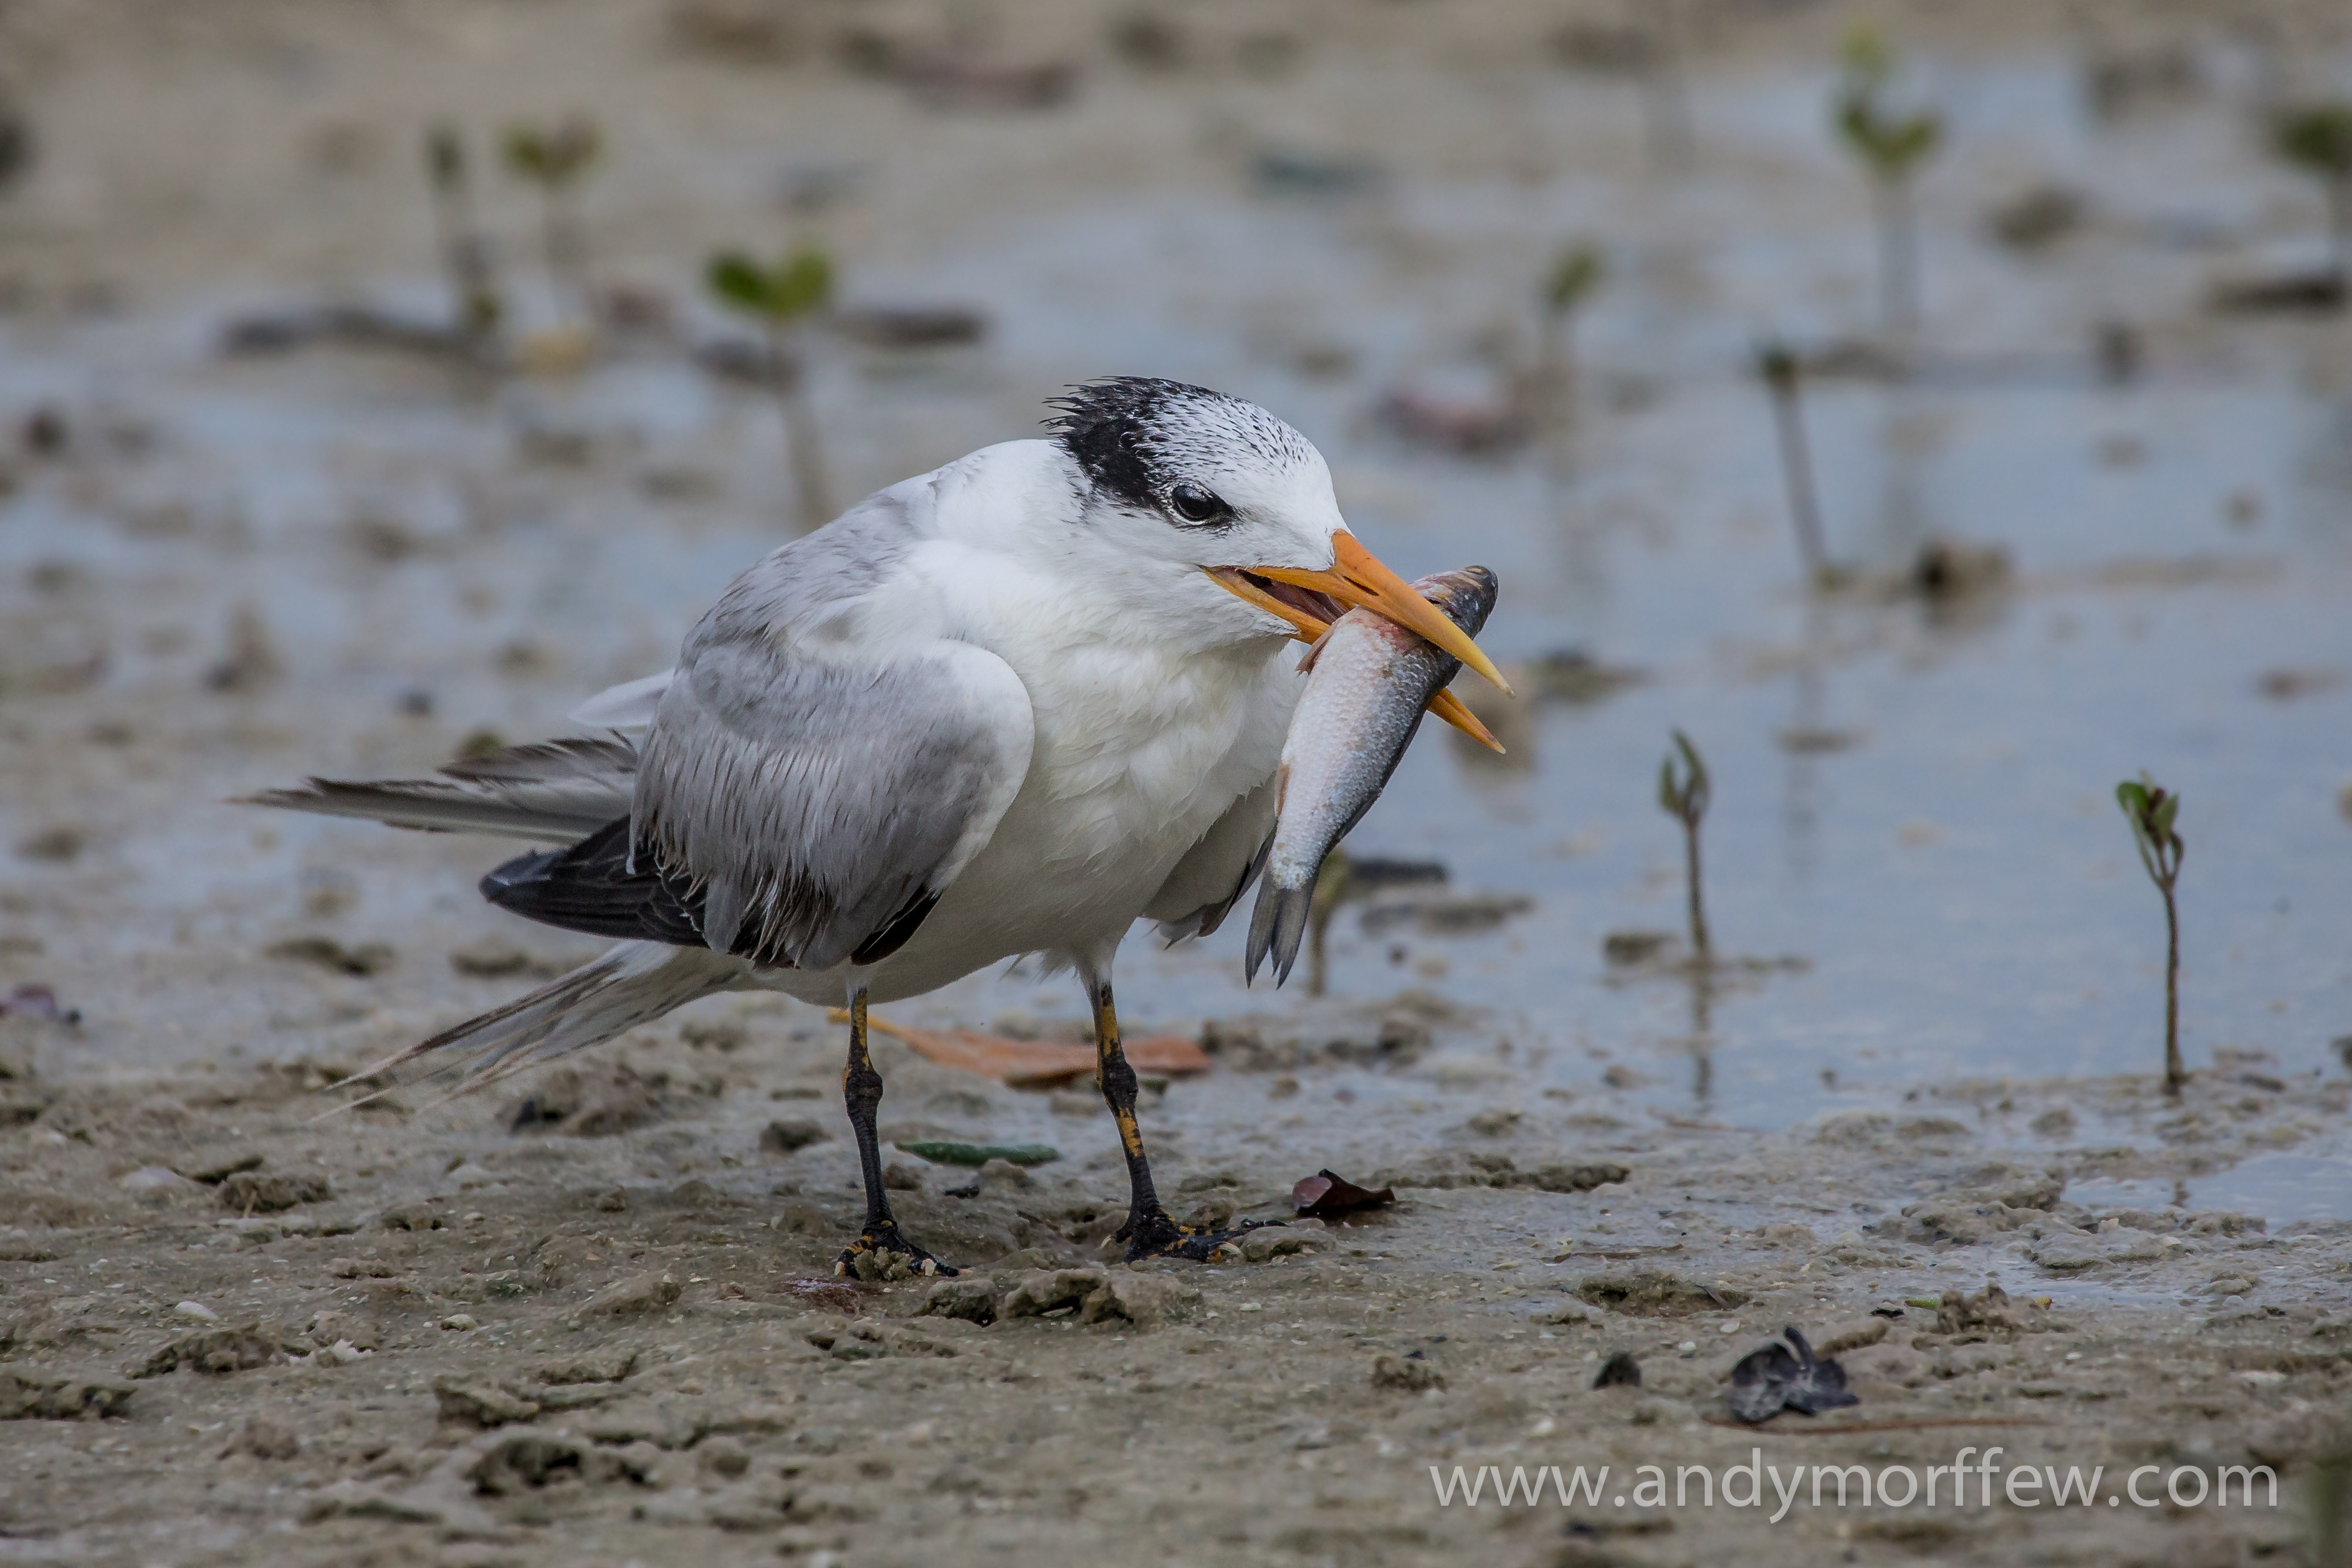
bird, seabird, wildlife, gull, beak, fish, fauna, vertebrate, florida, shorebird, sandpiper, andymorffew, morffew, naturethroughthelens, marcoisland, tigertailbeach, royaltern, redshank, charadriiformes, cinclidae, calidrid